Roland Vogt

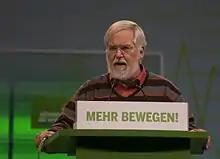
Roland Vogt (2008)

Roland Vogt (17 February 1941 – 20 May 2018) was a German politician. He was the first member of the German Green Party to be elected to the Bundestag from Rhineland-Palatinate.